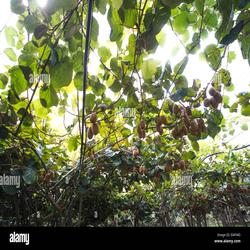
Label: Kiwi